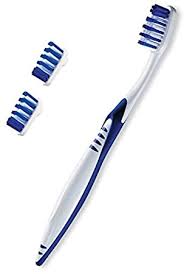
Waste category: trash